Enes Küç

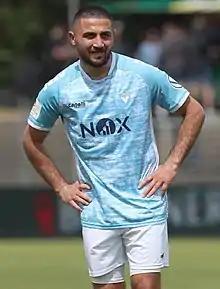

Enes Küç (born 28 November 1996) is a German footballer who plays as a midfielder for Regionalliga Nordost club Viktoria Berlin.